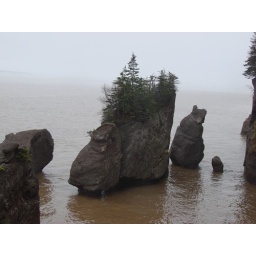
On the largest rock there is an owl's nest in the trees